Pappan Priyappetta Pappan

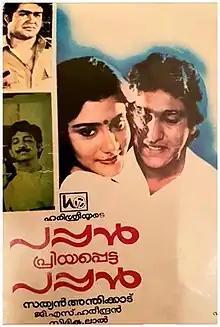
Poster

Pappan Priyapatta Pappan is a 1986 Indian Malayalam-language fantasy film directed by Sathyan Anthikad and written by Siddique–Lal. It stars Mohanlal, Rahman, Thilakan, Lissy, Bahadoor, Nedumudi Venu and Rajan P. Dev. This is the debut film of Siddique-Lal duo and Harisree Ashokan. The storyline is similar to Heaven Can Wait.